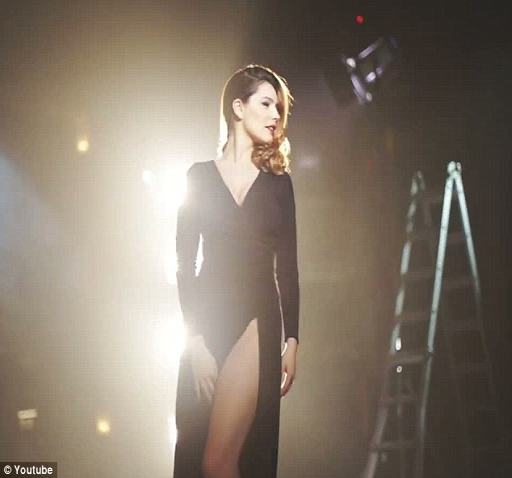
how high can you go !